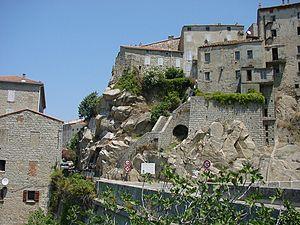
Sartène est une commune française située dans la circonscription départementale de la Corse-du-Sud et le territoire de la collectivité de Corse. Jusqu'en 1848, le nom officiel était en italien : Sartena.